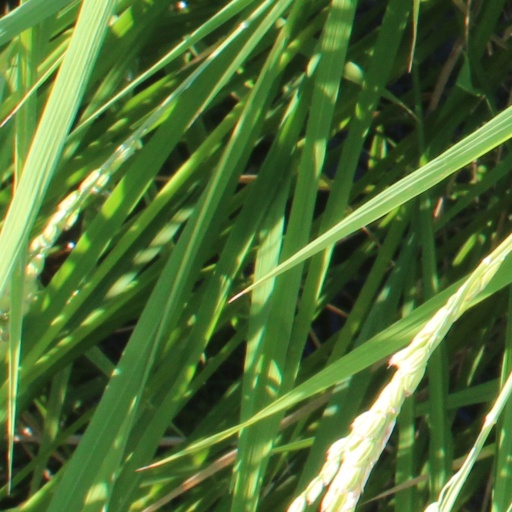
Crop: rice